Campora San Giovanni

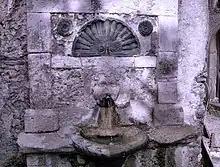
"Funtana du Peshcaru" (Fountain of the Puppet) to Augurato.

Of more recent construction is the port (2002) and the square "San Francesco of Paola" (2003), dedicated to the patron saint of that name, whose feast is celebrated between September 1 and 3. In this feast's procession, people carry the saint's statue along the streets on their shoulders, or sometimes in a cart adorned with flowers.